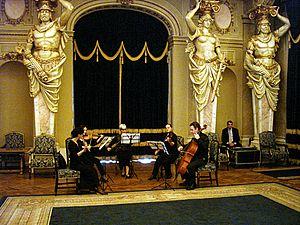
Le palais du Cercle militaire national est un édifice de Bucarest et une institution centrale accueillant les activités culturelles de l'armée roumaine.